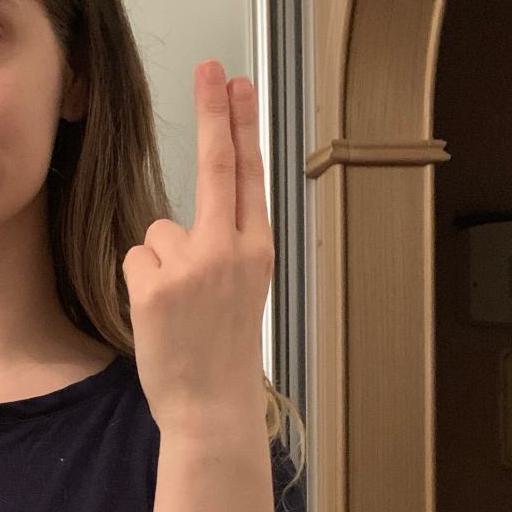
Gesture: two_up_inverted